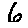
Label: 6